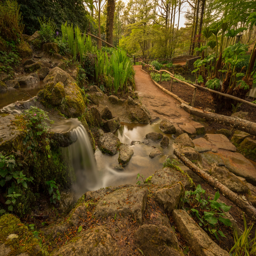
photo of the fountain and a track surrounded by trees in the park